Brazosport College

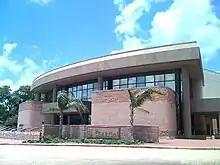
The Clarion

A third option for students at BC is to pursue a Bachelor's degree in the school's Bachelor of Applied Technology program. Students in this program must be admitted through a separate application process.